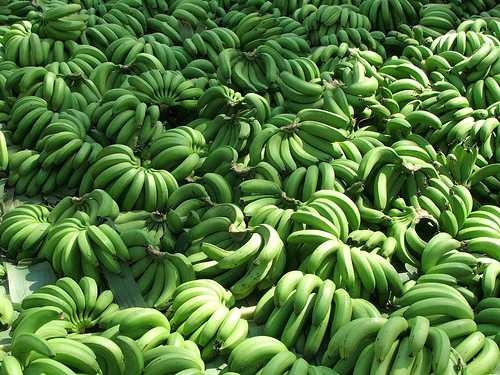
Label: Banana